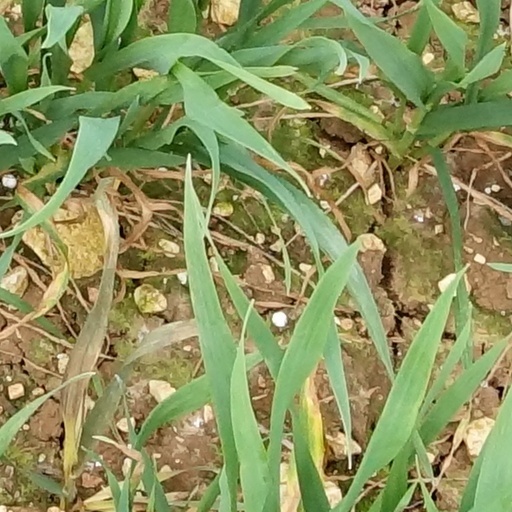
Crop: wheat